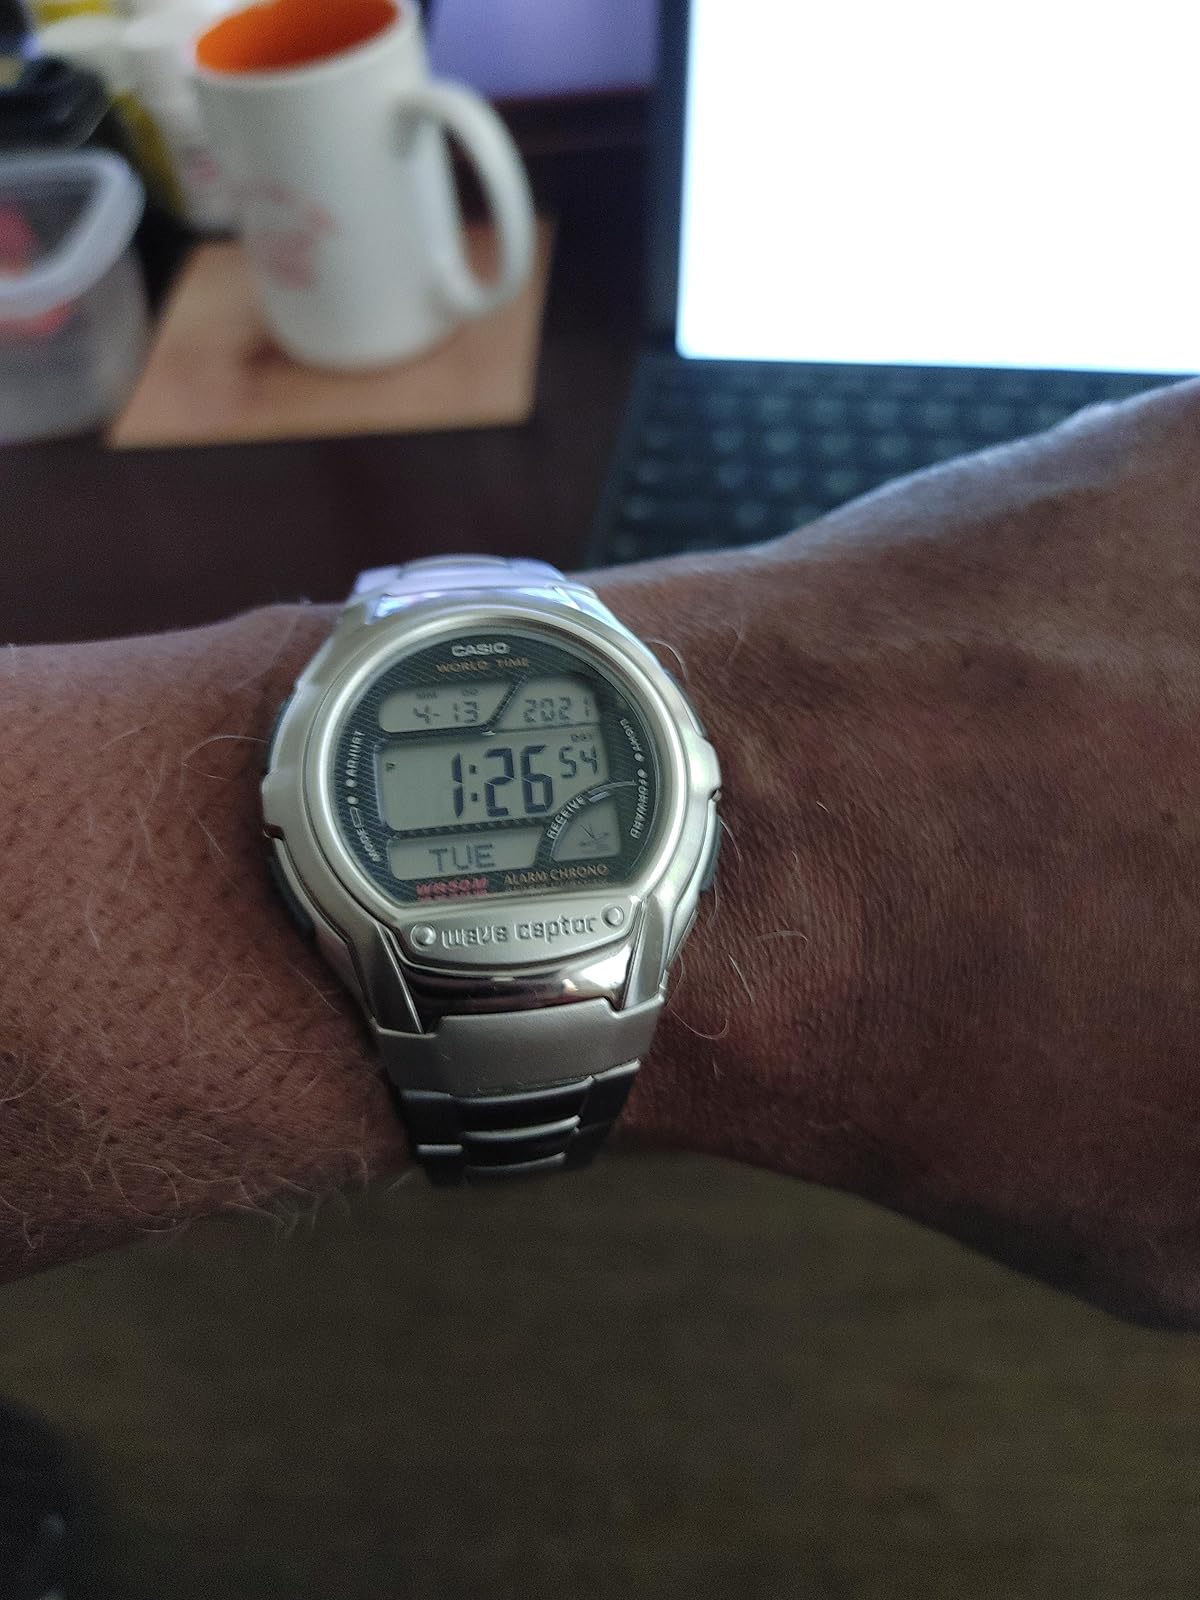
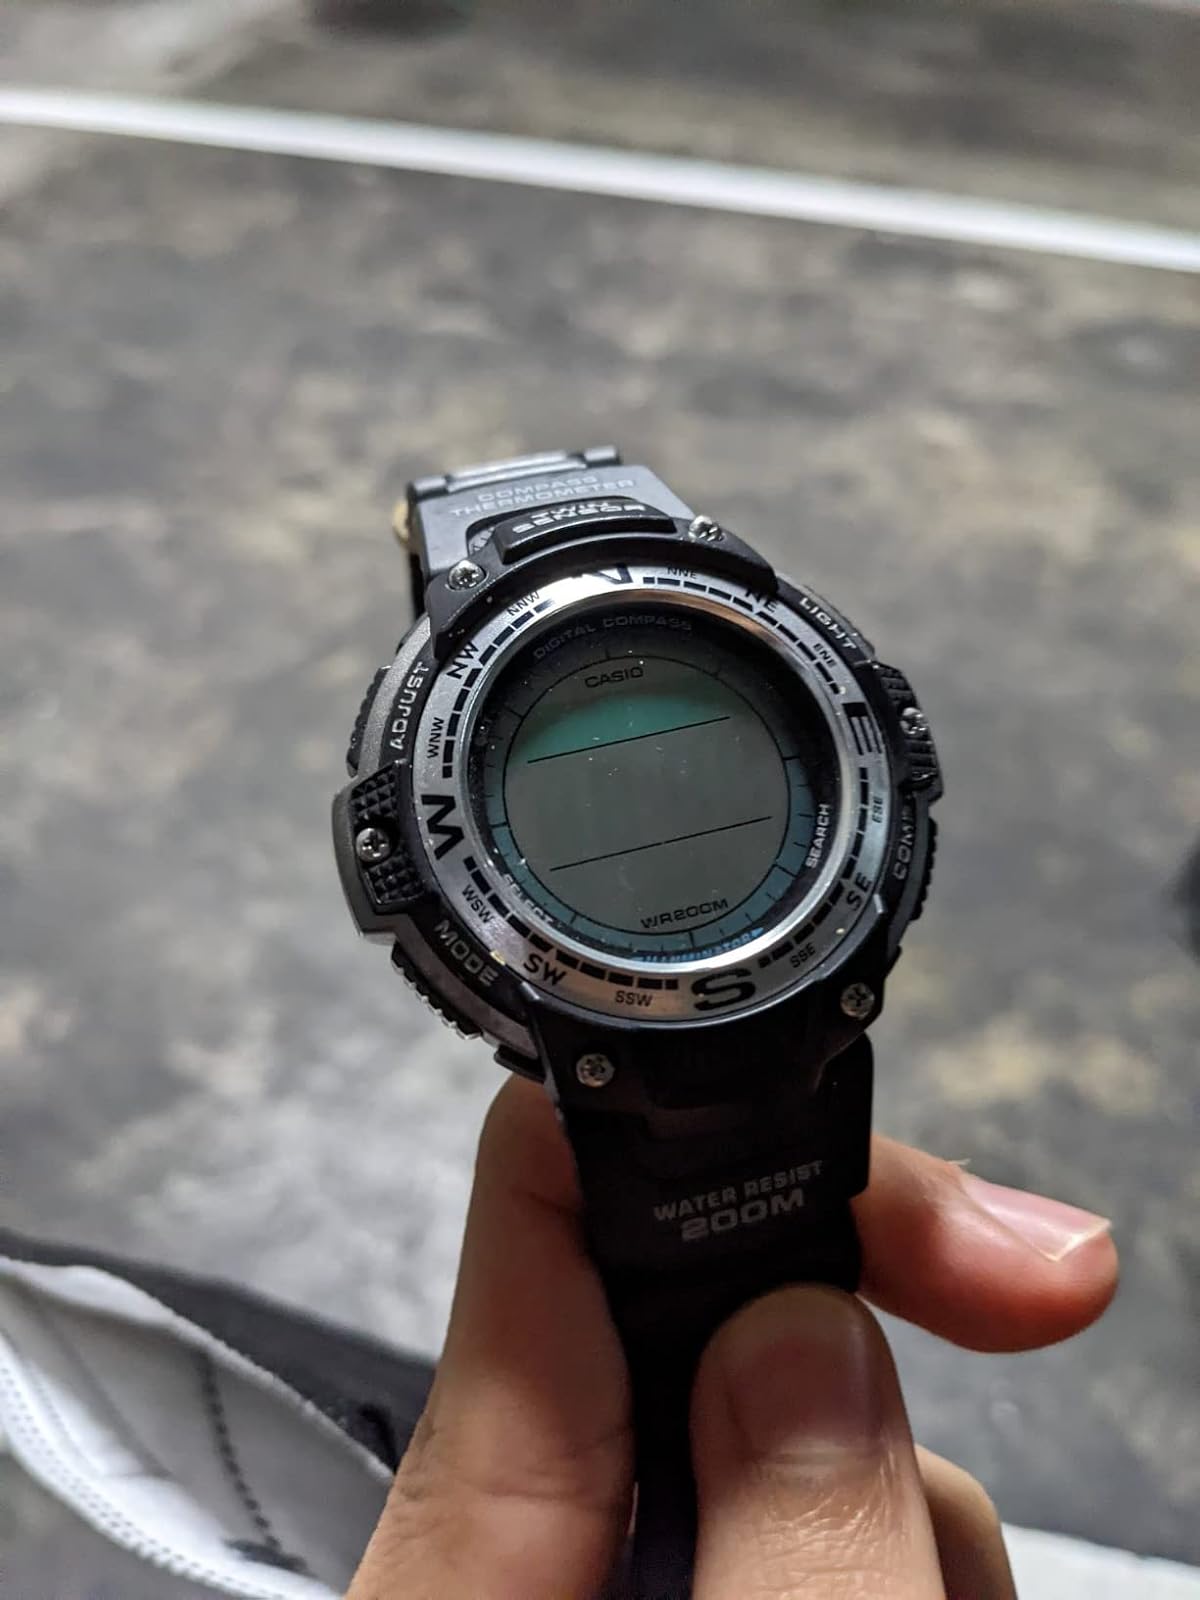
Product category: accessories_watch
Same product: no